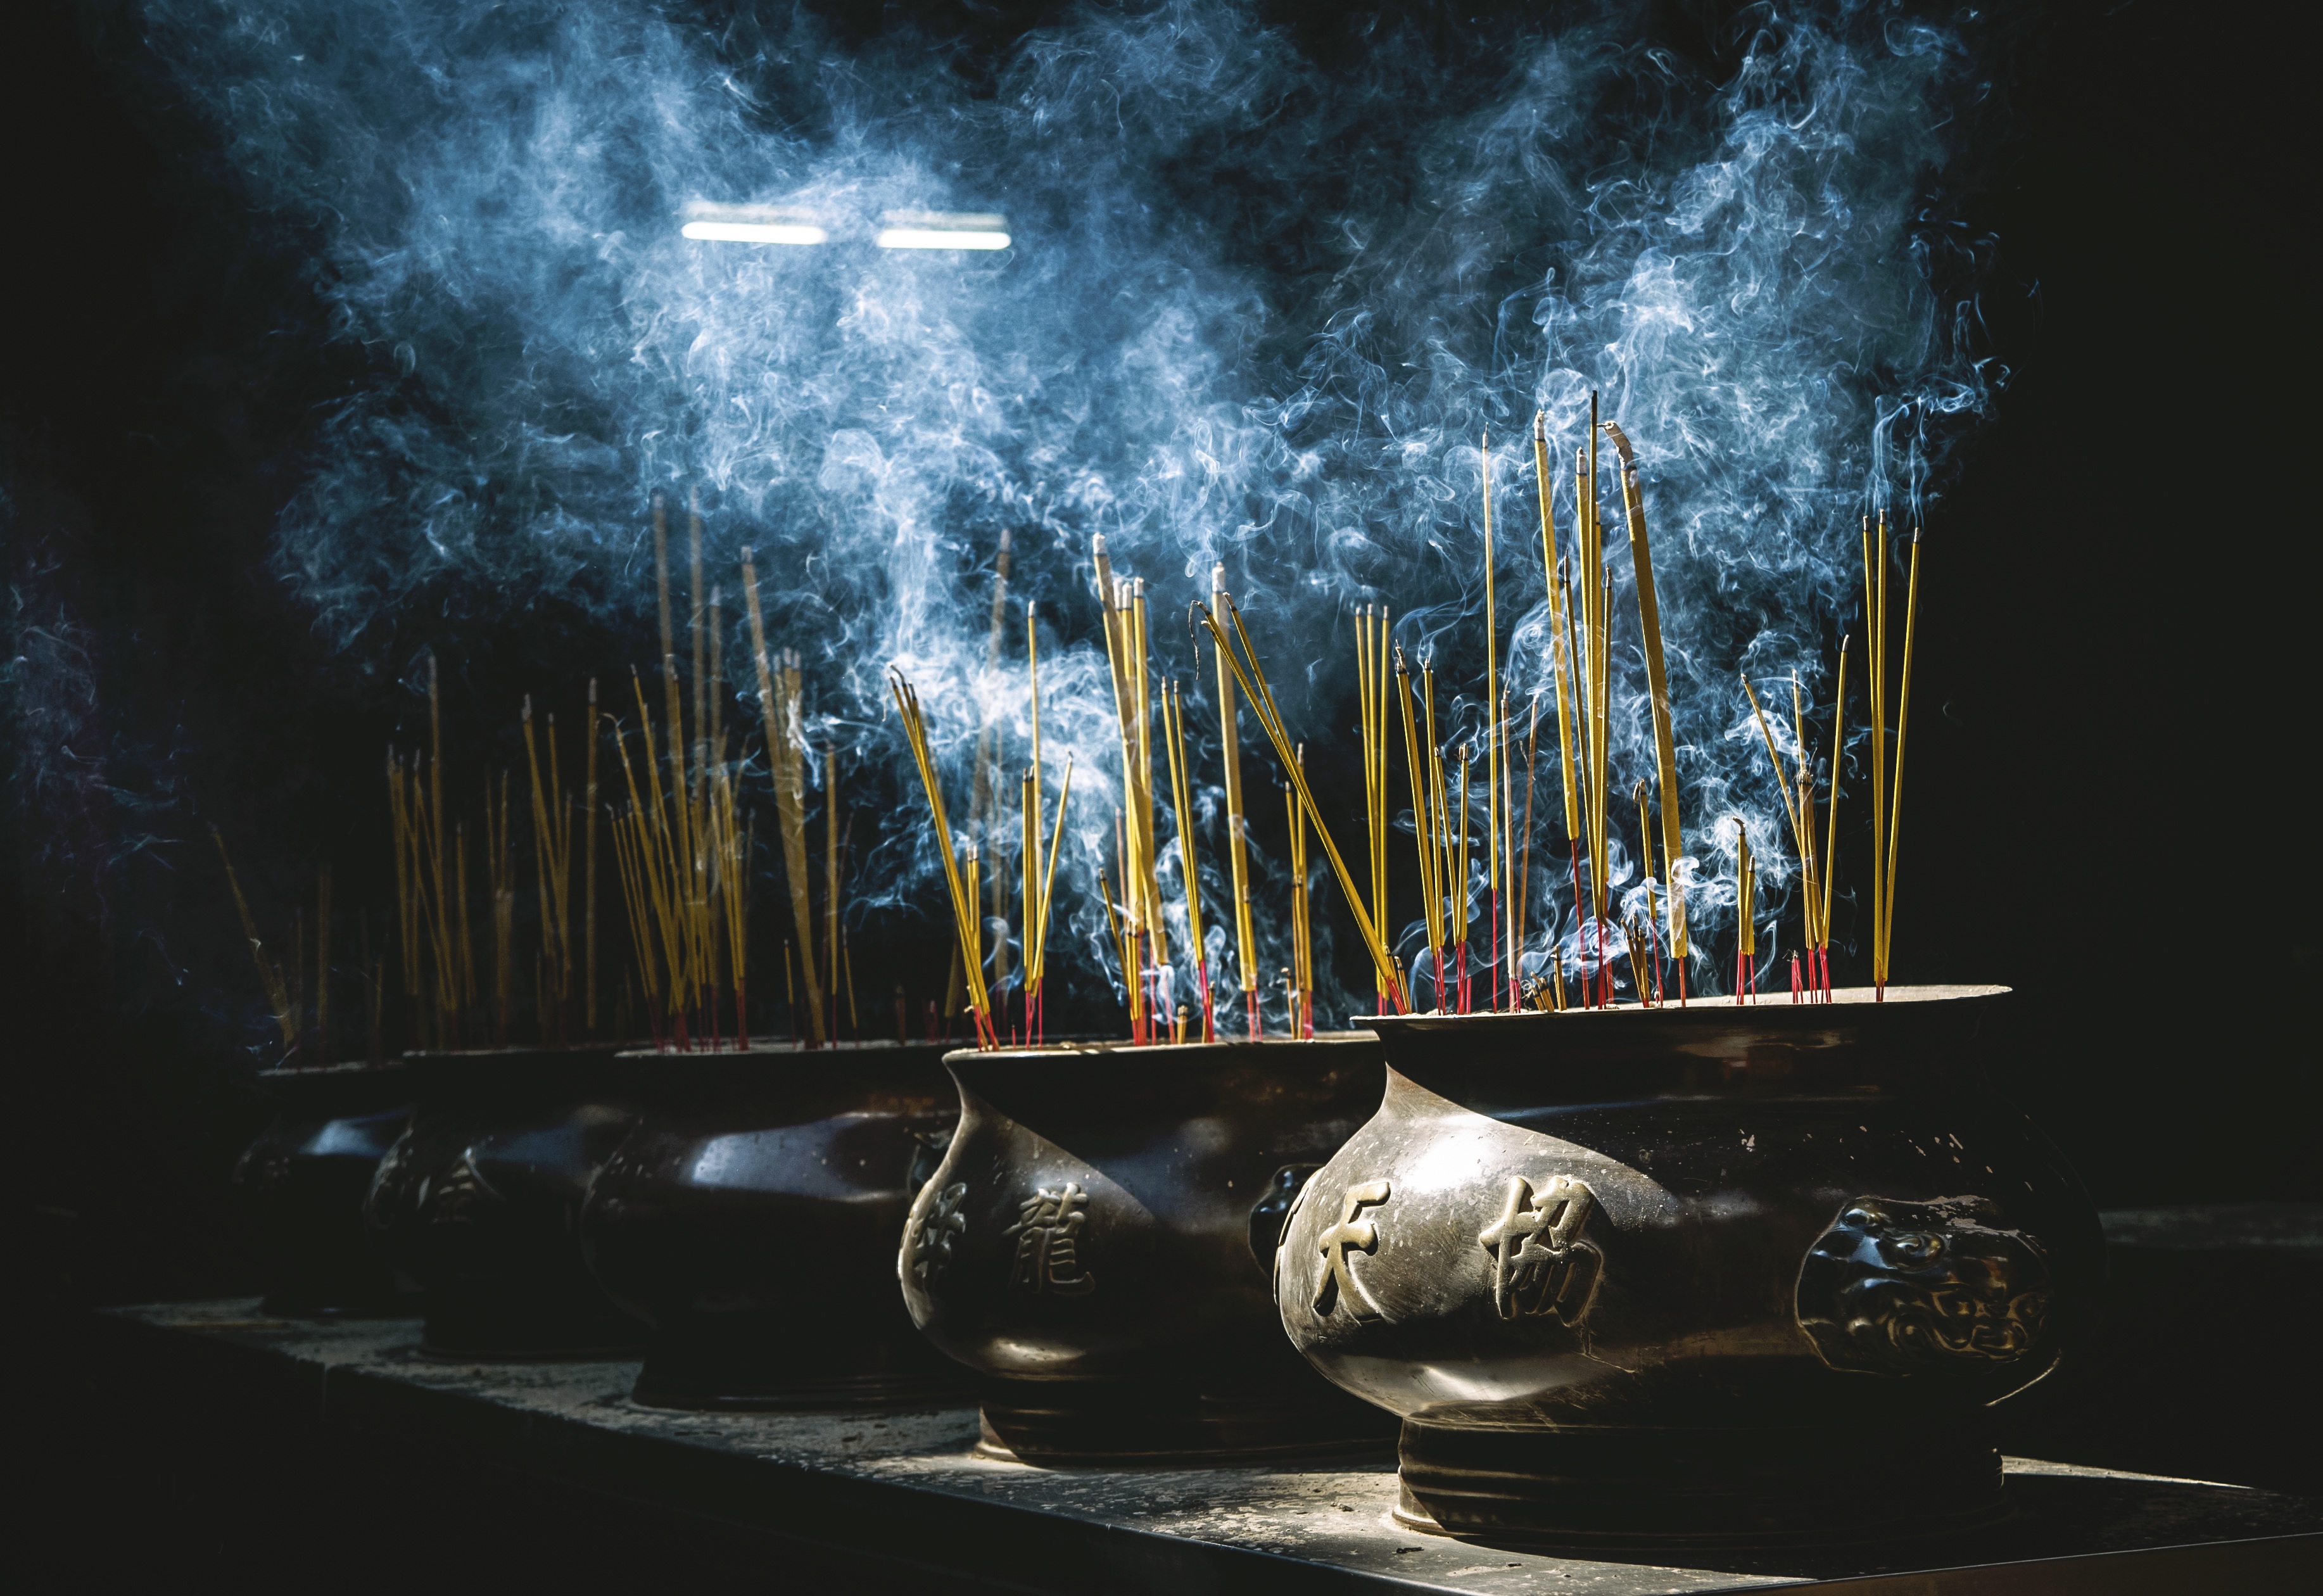
light, night, smoke, reflection, darkness, pottery, still life, incense, painting, burn, culture, oriental, screenshot, pots, still life photography, computer wallpaper